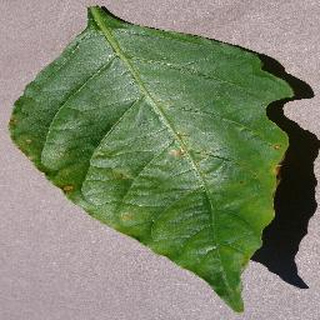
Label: bell_pepper_bacterial_spot